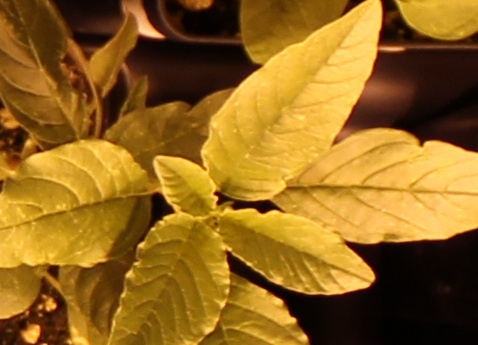
Label: Waterhemp